The Flint Journal

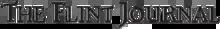

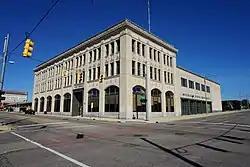
The former Flint Journal Building, designed by Albert Kahn in 1924, is now used by the Michigan State University College of Human Medicine.

The Flint Journal is a quad-weekly newspaper based in Flint, Michigan, owned by Booth Newspapers, a subsidiary of Advance Publications. Published Tuesdays, Thursdays, Fridays and Sundays, it serves Genesee, Lapeer and Shiawassee Counties. As of February 2, 2012, it is headquartered in Downtown Flint at 540 S Saginaw St, Suite 504. The paper and its sister publications "The Saginaw News" and "The Bay City Times" are printed at the Booth-owned Valley Publishing Co. printing plant in Monitor Township.